Wii

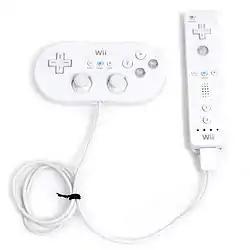
The original Classic Controller connected to the Wii Remote

The Classic Controller is an extension for the Wii Remote, released alongside the Wii in November 2006. Its form factor is similar to classic gamepads such as that for the Super Nintendo Entertainment System, with a d-pad, four face buttons, Start and Select buttons alongside the Wii connection button, and two shoulder buttons. Additionally, Nintendo included inputs present in modern controllers, like 2 analog sticks and pressure sensitive shoulder buttons. Players can use it with older games from the Virtual Console in addition to games designed for the Wii. In 2009, Nintendo released the Wii Classic Controller Pro, which was modelled after the GameCube and PlayStation 2 controllers form factor and amongst other additions, adds grips on the bottom of the controller and rearranges the placement of the shoulder buttons. However, unlike the GameCube and original Classic Controller, the Classic Controller Pro does not have pressure sensitive shoulder buttons.